Central Africa

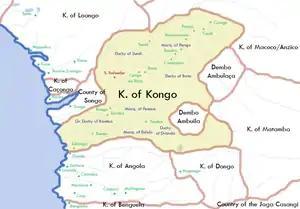
Kongo in 1711

The Wadai Empire was centered in Chad from the 17th century. The Tunjur people founded the Wadai Kingdom to the east of Bornu in the 16th century. In the 17th century, there was a revolt of the Maba people who established a Muslim dynasty.